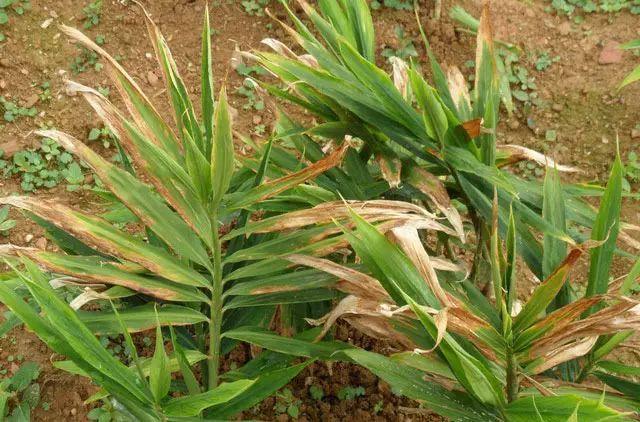
Plant: Ginger
Disease: ginger sheath blight